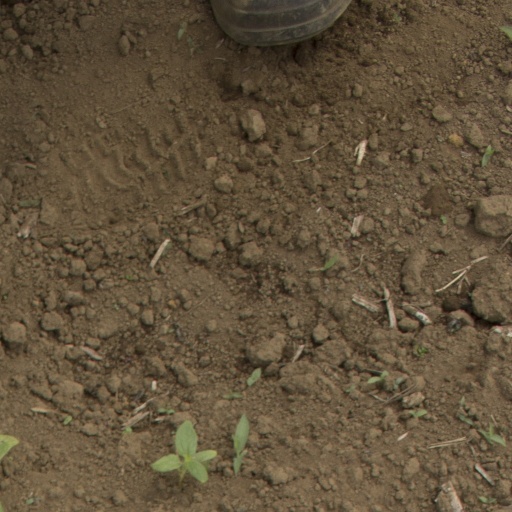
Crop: Jerusalem artichoke